The Trans List

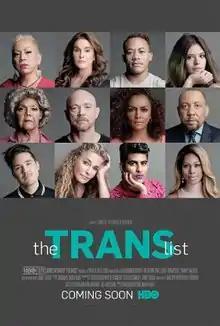

The Trans List is a 2016 documentary film by Timothy Greenfield-Sanders for HBO, about eleven transgender Americans: Buck Angel, Kylar Broadus, Caroline Cossey, Laverne Cox, Miss Major Griffin-Gracy, Caitlyn Jenner, Amos Mac, Nicole Maines, Shane Ortega, Bamby Salcedo, and Alok Vaid-Menon.